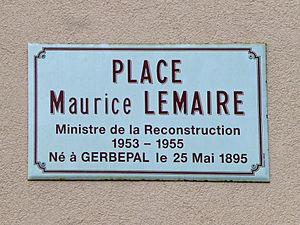
Gerbépal (Vosges)
Maurice Lemaire, né le 25 mai 1895 à Gerbépal et décédé le 20 janvier 1979 à Paris, est un ingénieur et homme politique français.